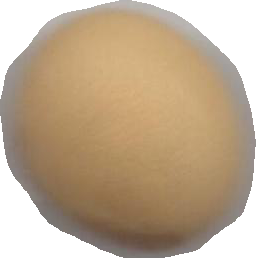
Variety: Dega